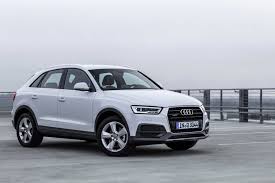
Label: noambulance